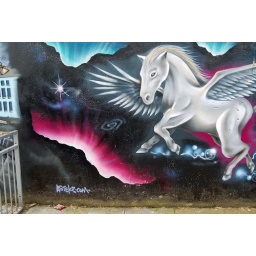
Sydney road near Abbey Wood train station.